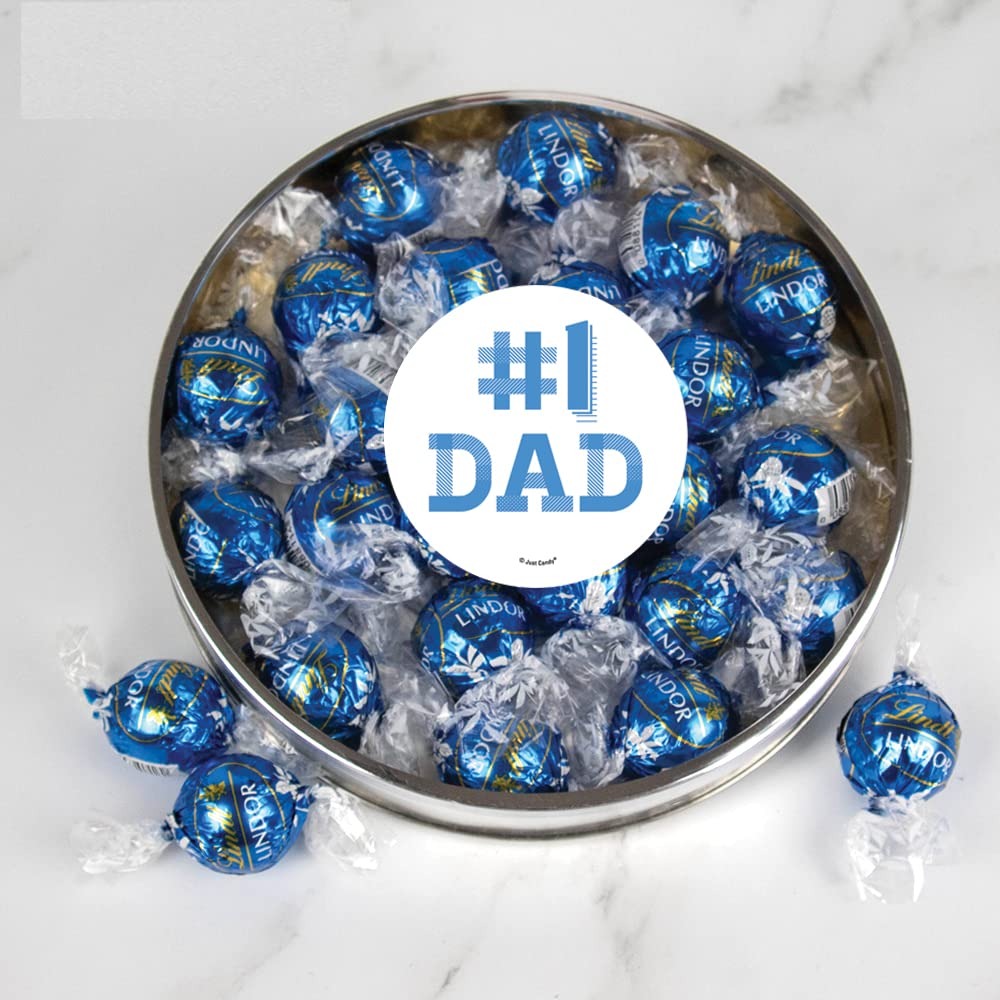
Item Name: Father's Day Candy Gift Chocolate Truffles in Large Plastic Tin - #1 Dad
Bullet Point 1: Candy Filled Gift Tin Includes: Approximately 24 Chocolate Truffles
Bullet Point 2: Dimensions: 7" X 1 1/8"
Bullet Point 3: Flavor: Sea Salt Milk Chocolate
Bullet Point 4: Ships In Cool Packaging: This Candy Item Is Heat Sensitive And Will Ship With Cool Pack Packaging As Needed
Bullet Point 5: Note: Flavors Are Subject To Change Due To Availability
Product Description: Celebrate Father's Day by gifting delicious individually wrapped truffle candies in this unique plastic gift tin with a custom sticker. Each gift tin contains approximately 24 pieces Chocolate Truffles. Candy Orders ship with free cold pack packaging as needed.
Value: 1.0
Unit: Count

Price: 31.99